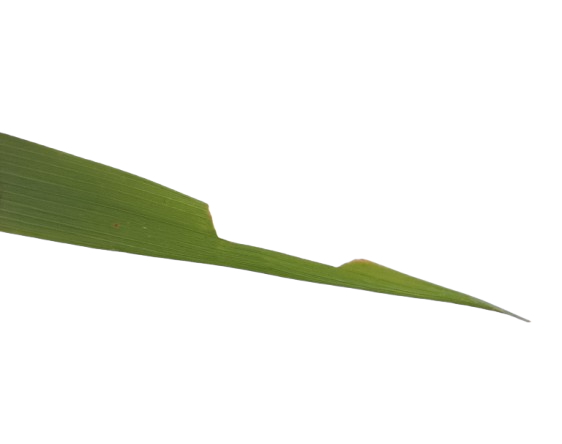
Label: Insect